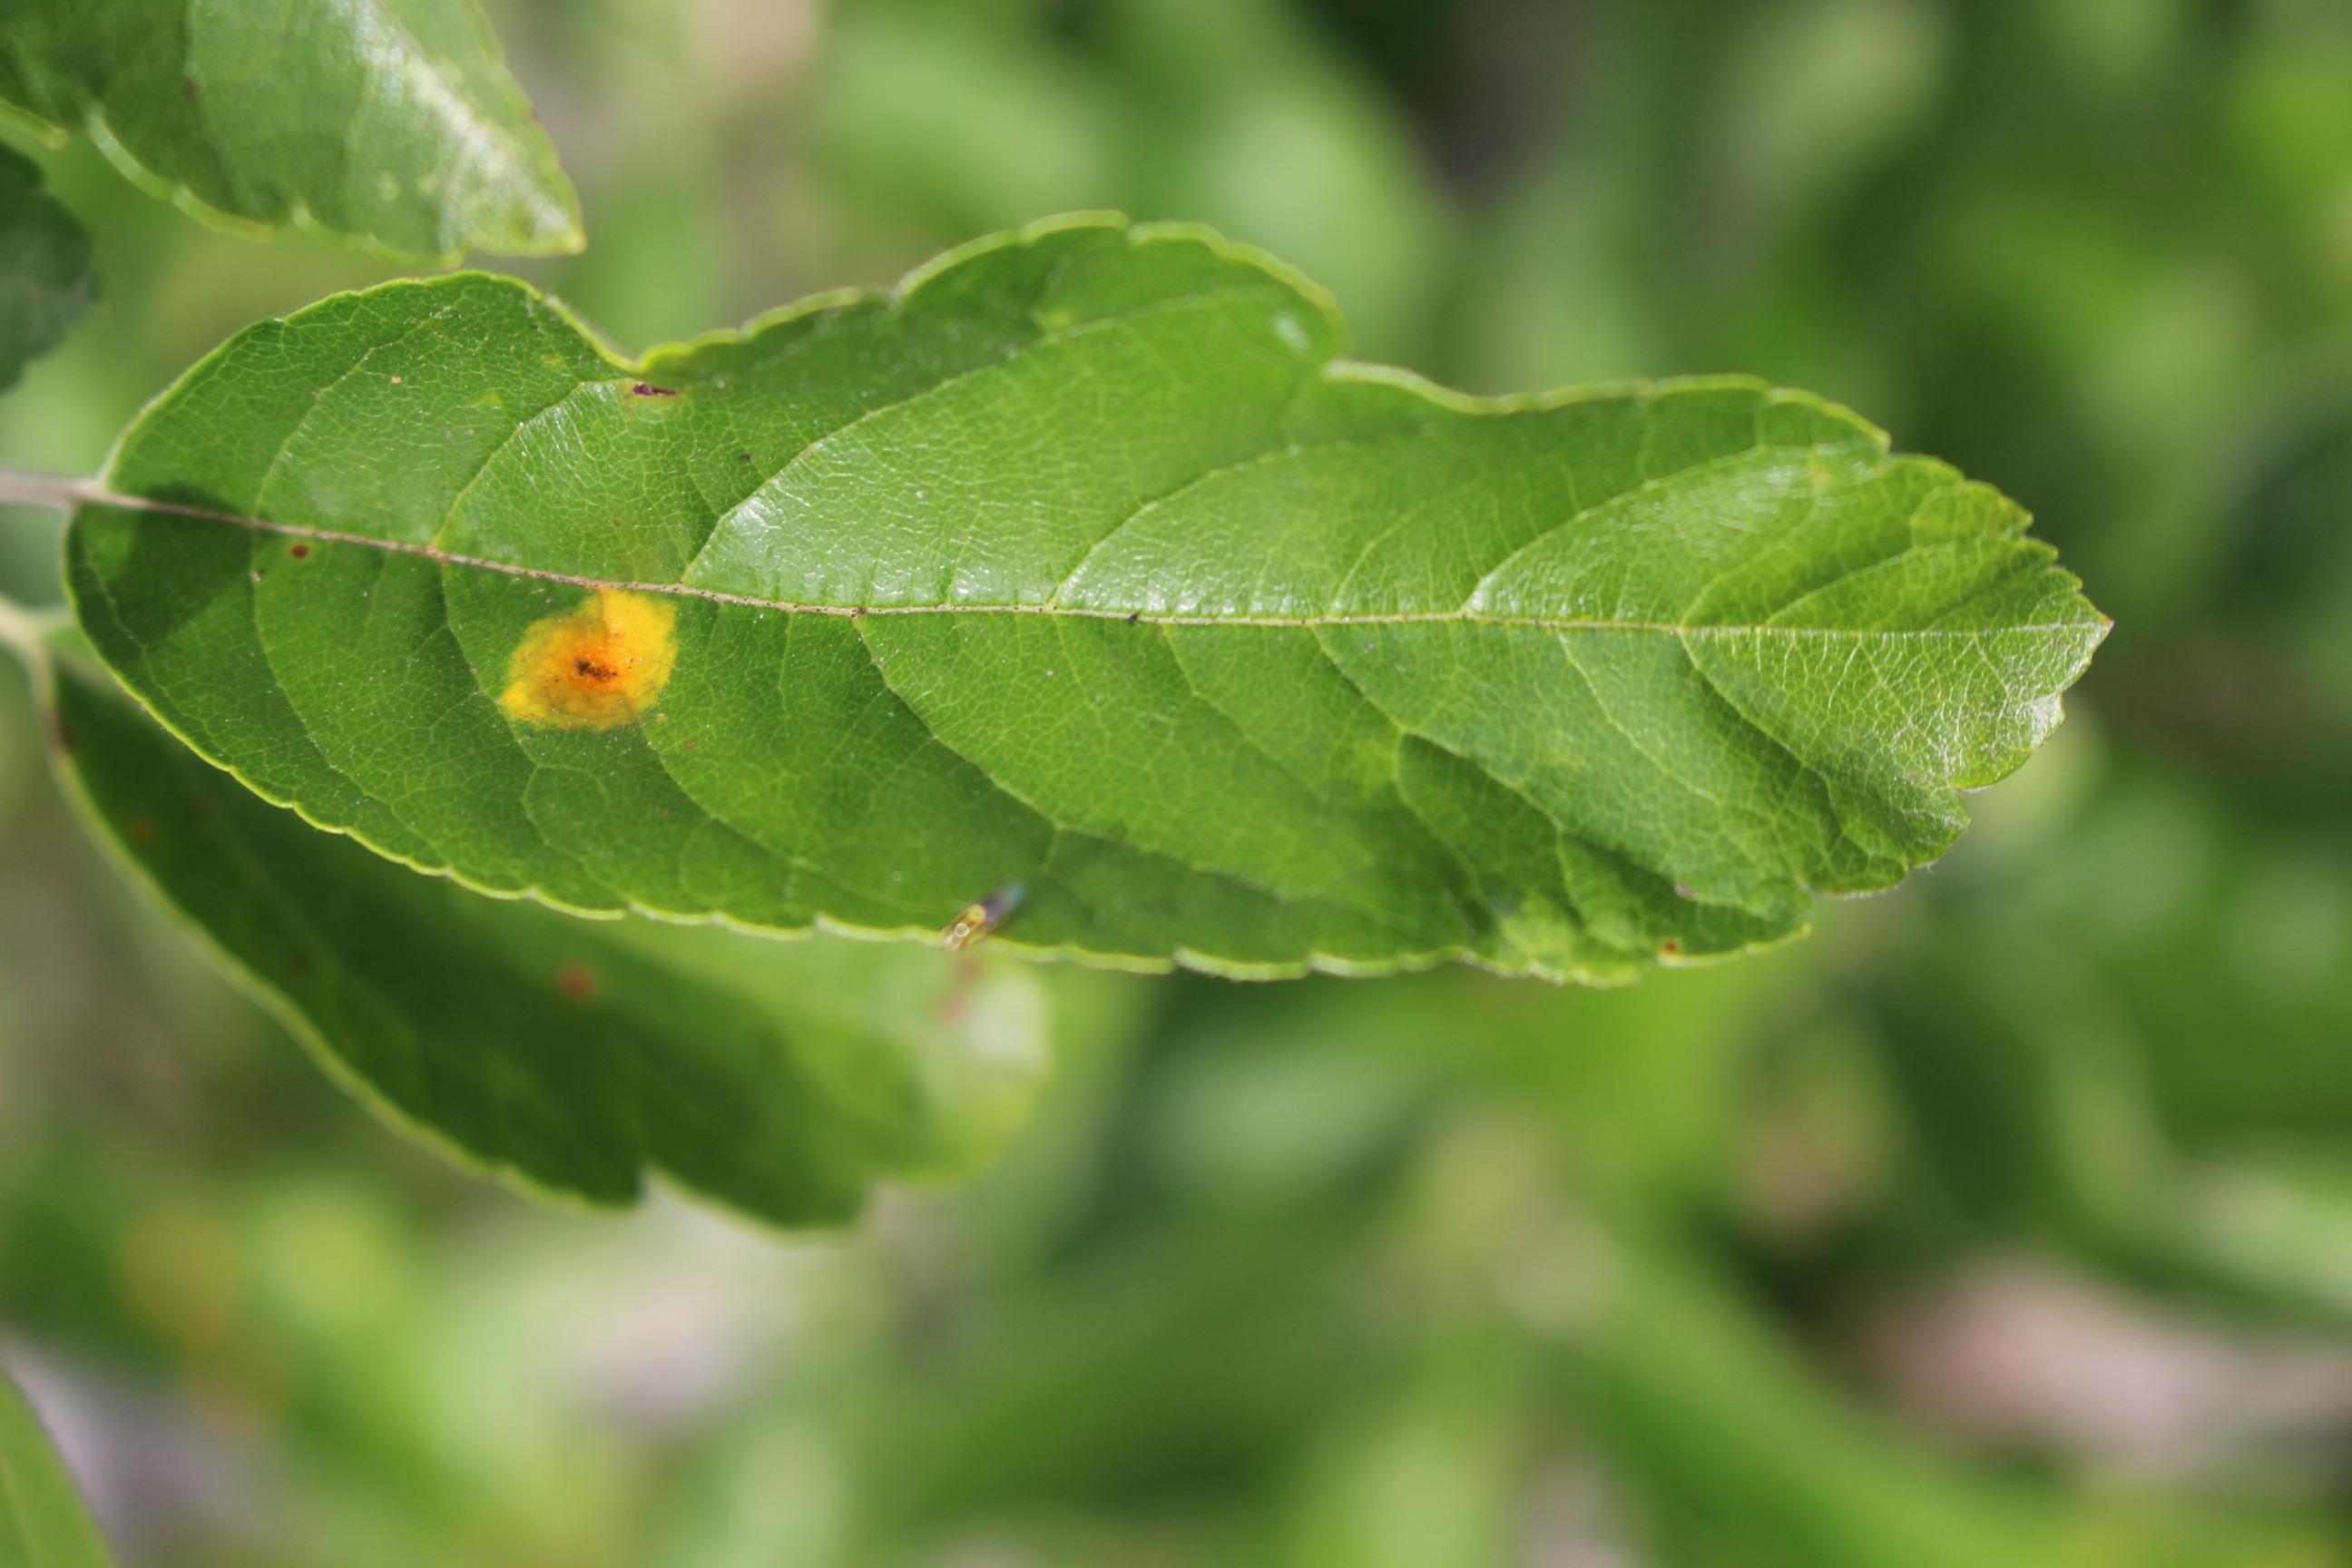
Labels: rust